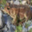
Label: frog